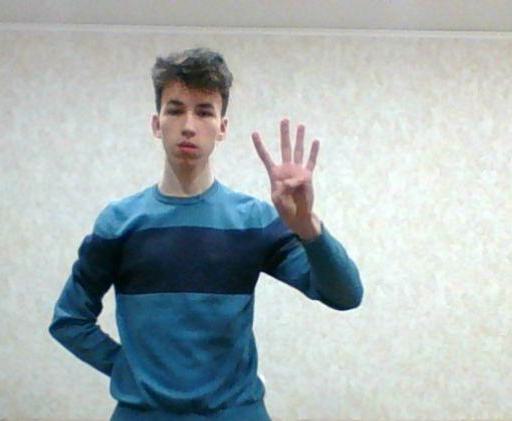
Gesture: four